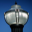
Label: lamp